Frank Brannon

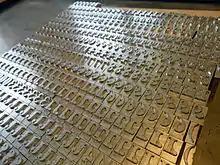
A close up view of the 36 pt Cherokee syllabary printing type. Syllabary mixed with standard numbers.

In addition to offering instruction in his own studio, Brannon has served as an adjunct instructor at several institutions including Southwestern Community College and Western Carolina University. Brannon also teaches letterpress, book binding, and paper-making workshops at regional art centers, including Asheville Bookworks, Penland School of Crafts, and John C. Campbell Folk School. He has presented papers and lectures on the subject of Cherokee language printing at a number of conferences and venues.